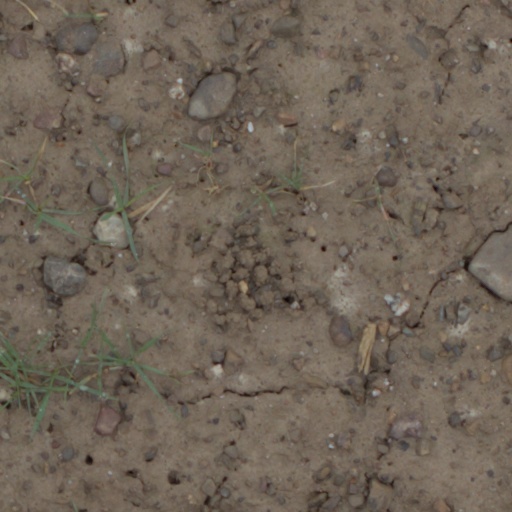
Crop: wheat